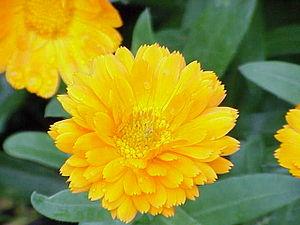
Calendula, est un genre d'environ 20 espèces de plantes herbacées annuelles ou vivaces de la famille des Asteraceae, originaires de la région méditerranéenne et de Macaronésie.